South African wireless community networks

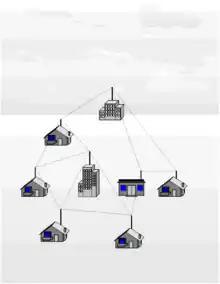
Wireless Mesh Network. Packets are relayed from one node to another until they reach their destination.

Most cities in South Africa have one or more non-profit groups collaborating in running Wireless User Groups. Descriptions of a sample are given below, with information derived from their web sites.